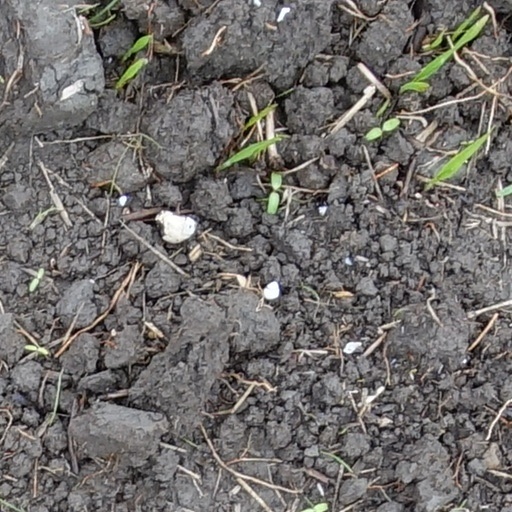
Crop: wheat